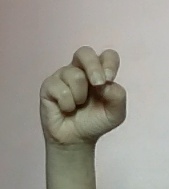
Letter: gaaf